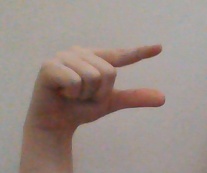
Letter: dal